C19orf38

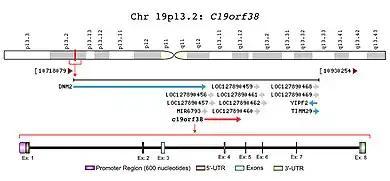
"C19orf38" location on chromosome 19, gene neighborhood, and gene overview.

There are five risk associated variants found within the "c19orf38" gene. Three of which lead to a significant increase in low density lipoprotein cholesterol. One variant is associated with prevalence of coronary artery disease. And the fifth identified risk variant is associated with increased reporting of Idiopathic knee osteoarthritis.